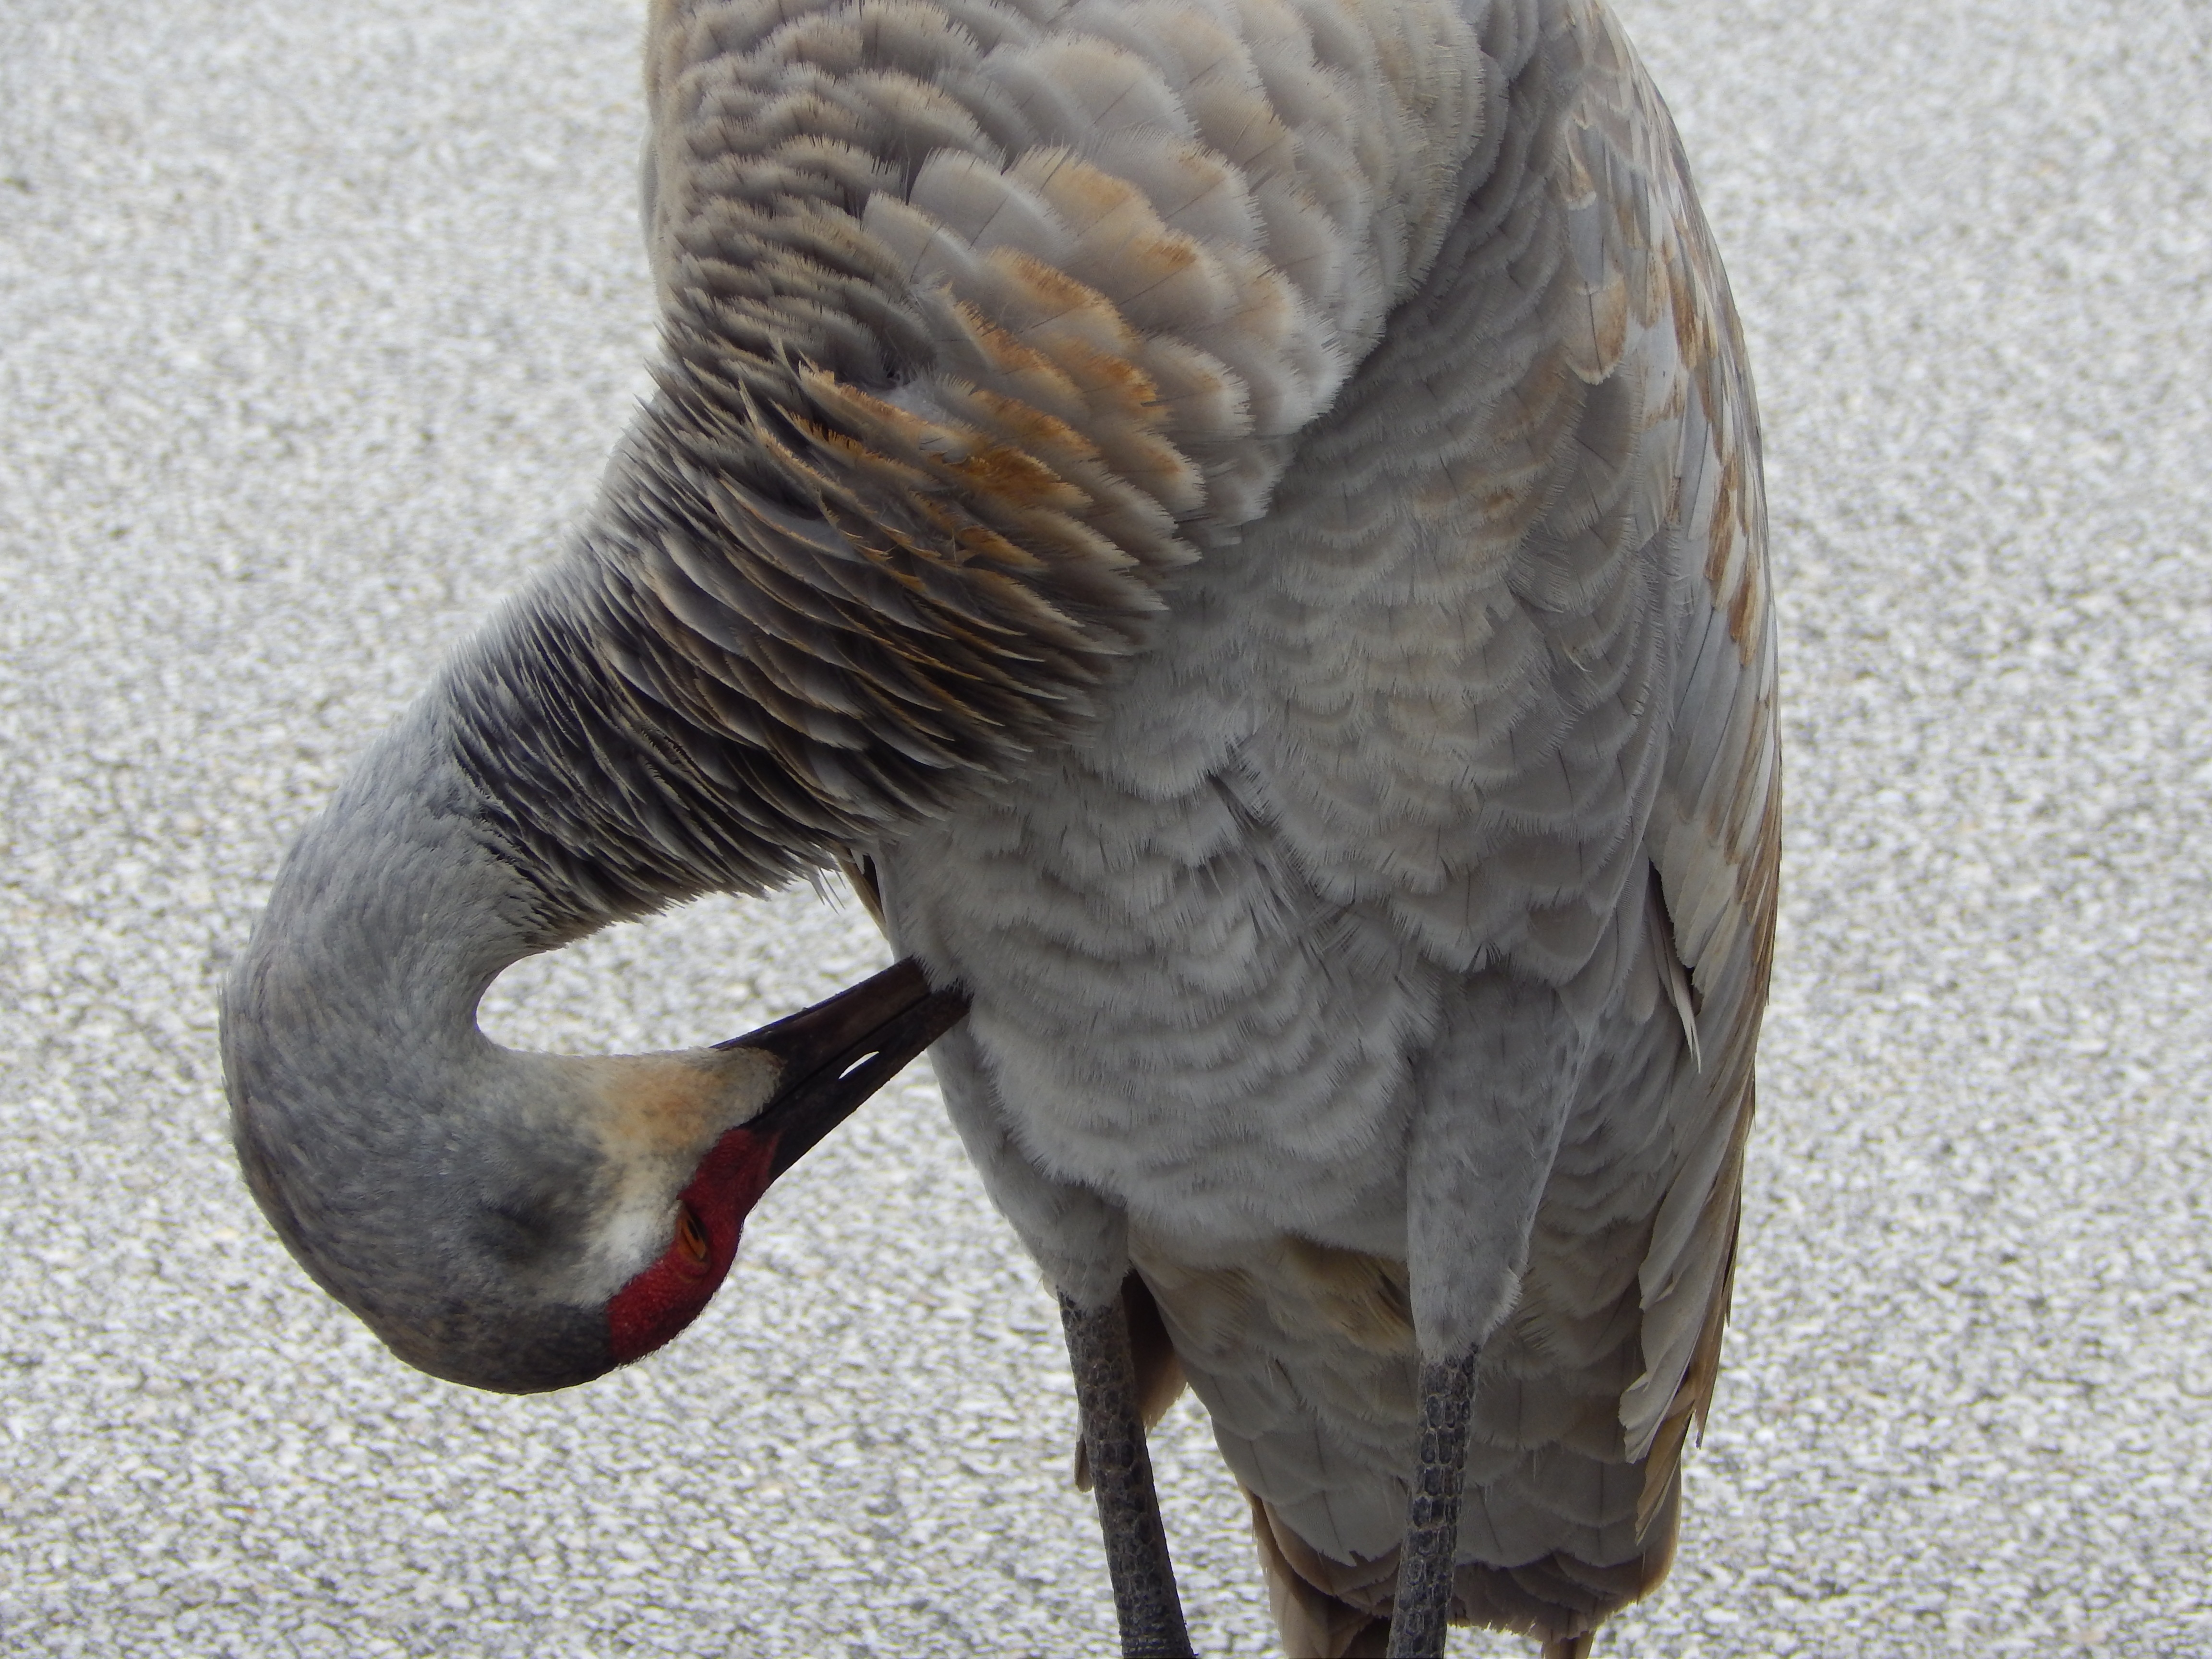
bird, beak, vertebrate, fauna, bird of prey, falcon, sculpture, wildlife, horn, vulture, wing